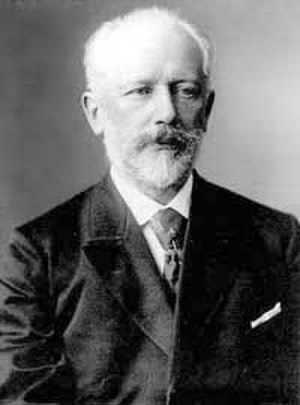
Eugen Onegin
Tjajkovskij
Eugen Onegin er titelpersonen i en versificeret roman af Aleksandr Pusjkin. Handlingen udspiller sig i Rusland i 1820'erne. Kærlighed og stolthed er to uforenelige størrelser som både Tatjana og Onegin smerteligt må erkende i romanen.